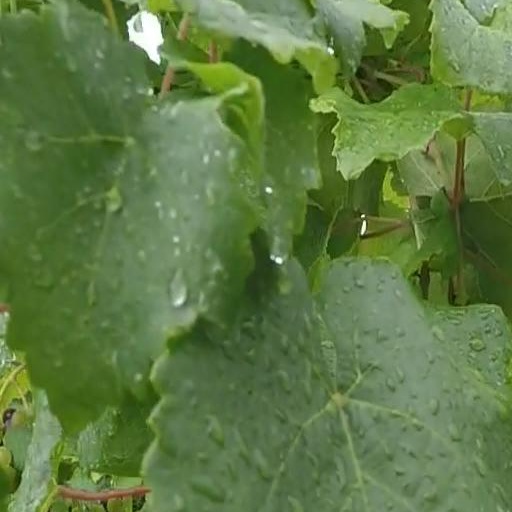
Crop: grape